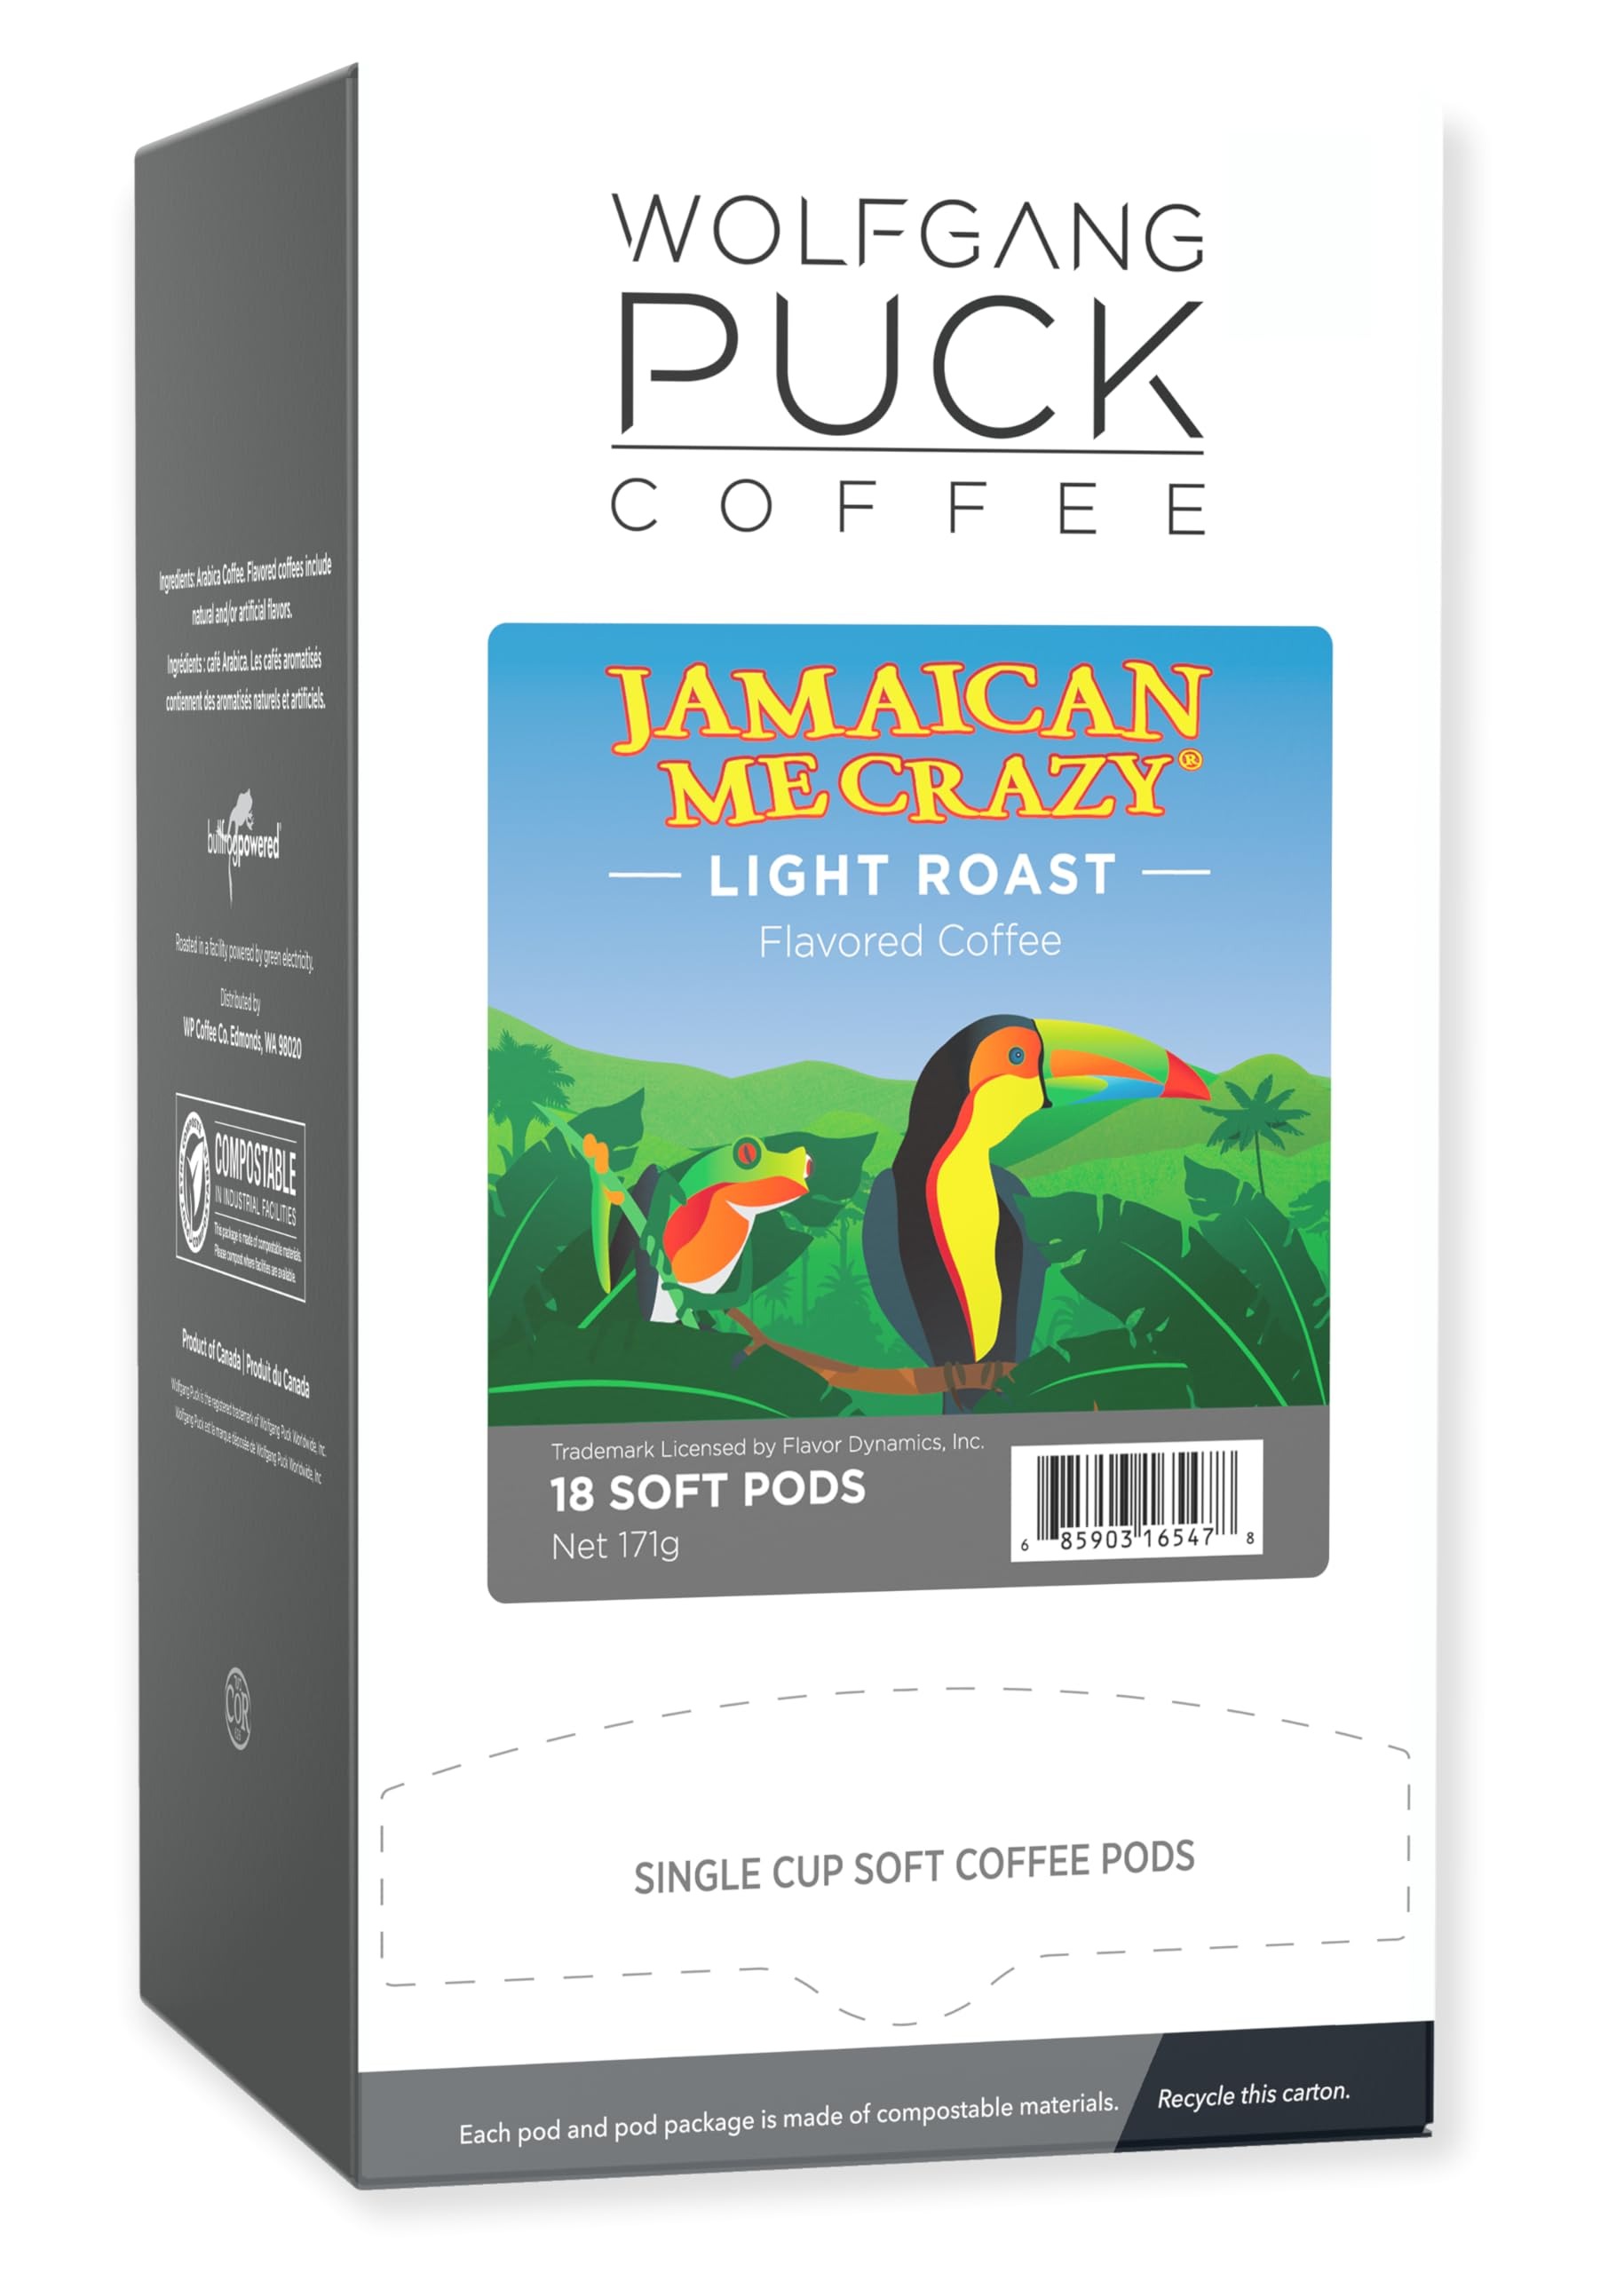
Item Name: Wolfgang Puck Coffee, Jamaican Me Crazy, 9.5 Gram Pods, 18-Count (Pack of 3)
Value: 54.0
Unit: Count

Price: 30.75